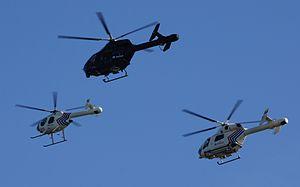
Hélicoptères de la police fédérale belge lors du défilé du 21 juillet 2013. Il s'agit d'un McDonnell Douglas 520 et de deux McDonnell Douglas Explorer 900 (dont l'un du CGSU)
La police belge est le nom officiel des services de police en Belgique.
Le Service d'appui aérien ou DAFA, aussi connu sous le nom de « RAGO », est l'une des composantes de la police fédérale ayant pour but d'apporter un soutien spécialisé aux services de police, ainsi qu'aux services de la sécurité civile. L'unité fait figure de modèle en Europe pour les unités aérienne d'autres pays.